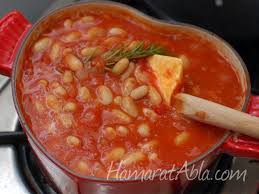
Yemek: kuru_fasulye